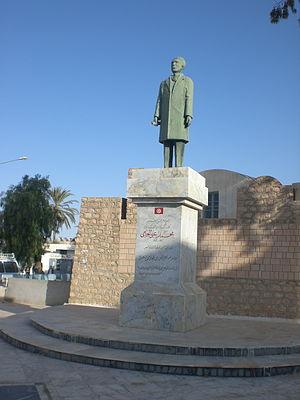
Mohamed Ali El Hammi, né le 15 octobre 1890 à El Hamma et décédé le 10 mai 1928 en Arabie saoudite, est considéré comme le père du syndicalisme tunisien.